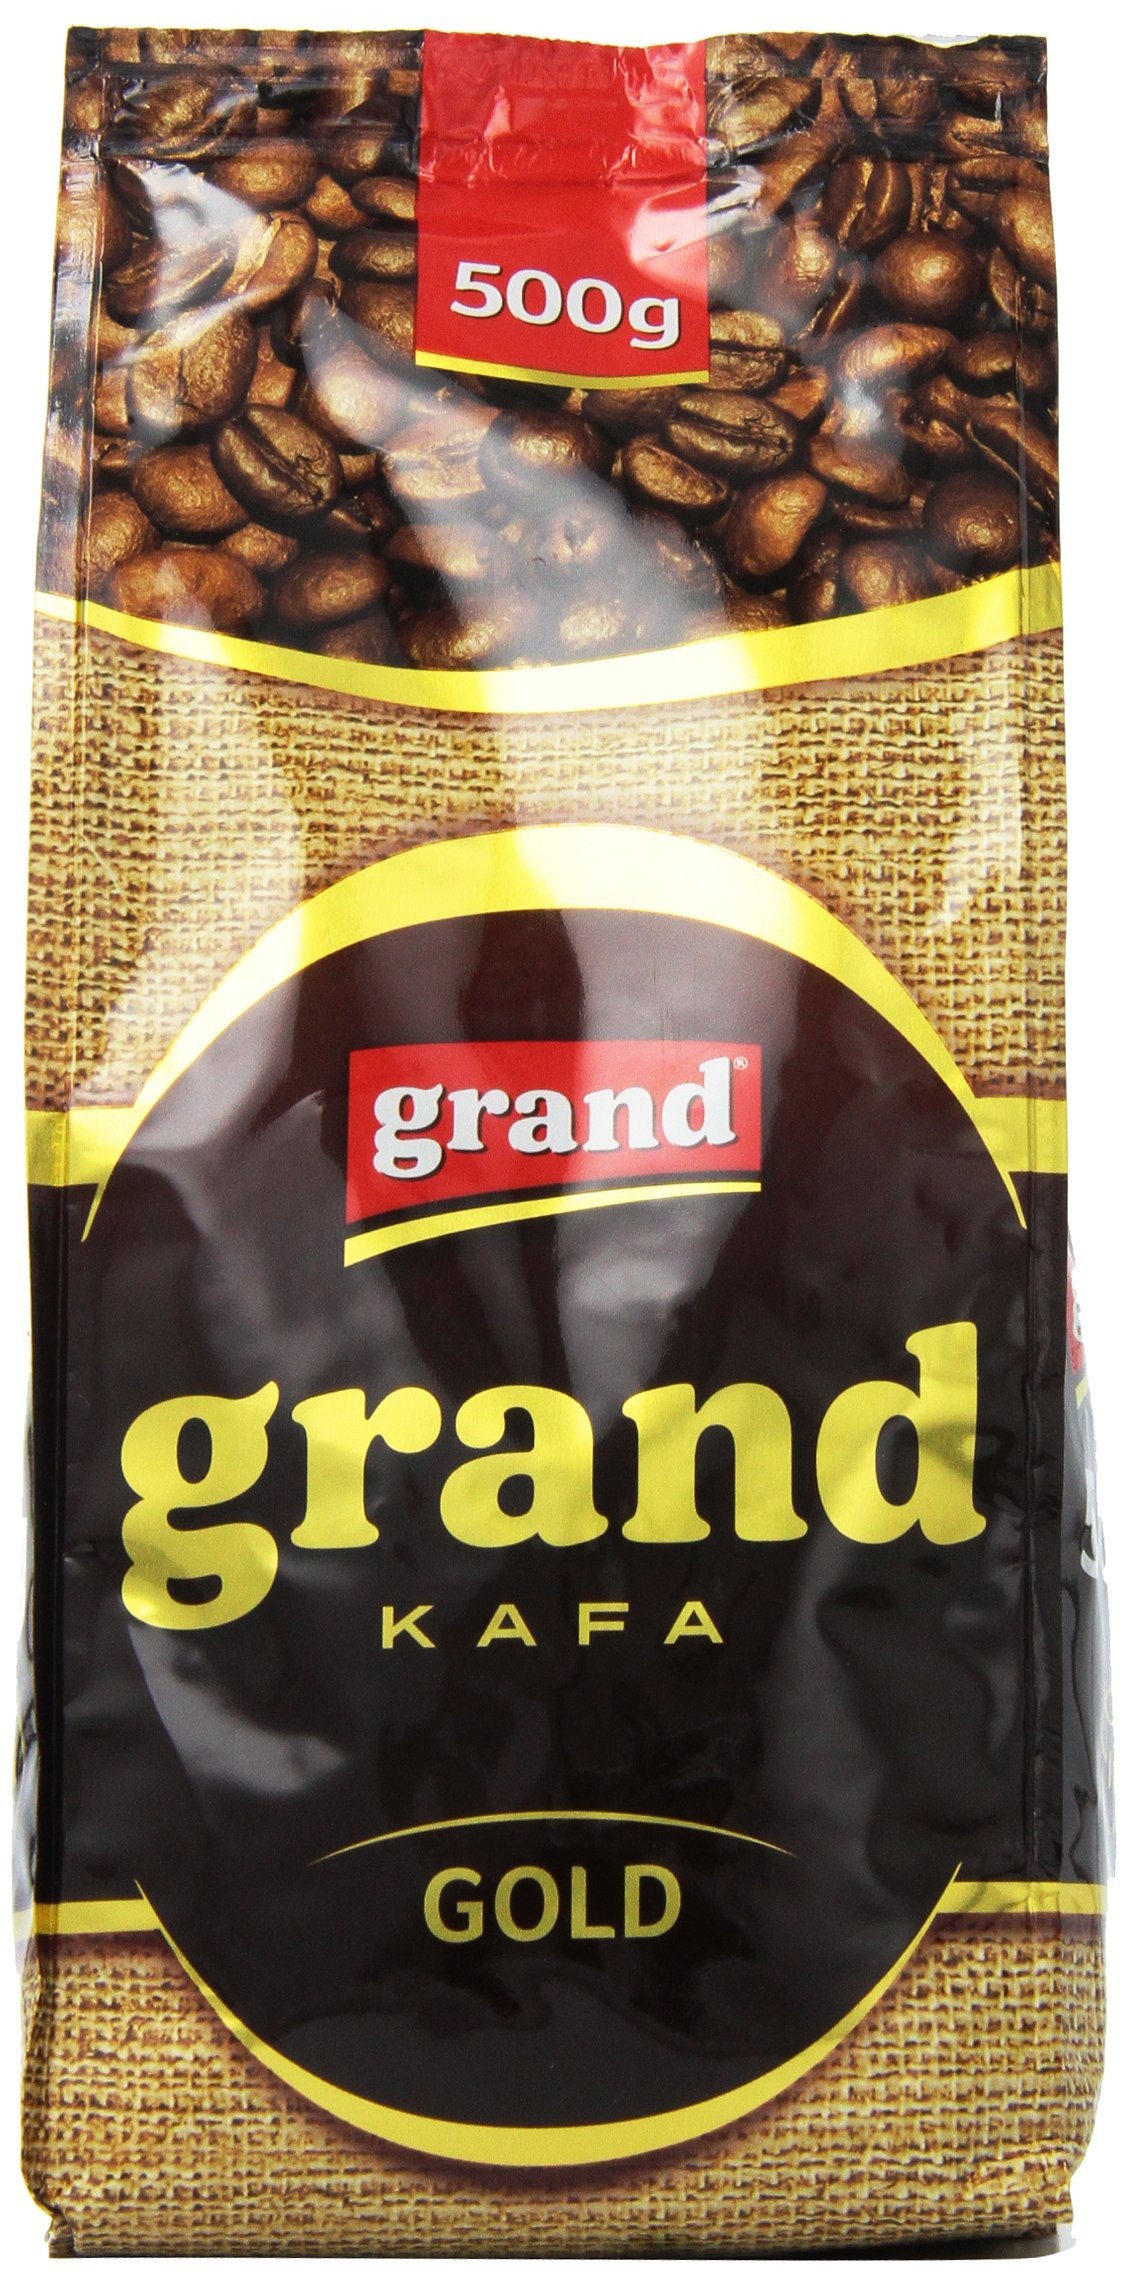
Item Name: Grand Ground Coffee, Gold, 17.5 Ounce
Bullet Point 1: The package length of the product is 9.5 inches
Bullet Point 2: The package width of the product is 4.4 inches
Bullet Point 3: The package height of the product is 3 inches
Bullet Point 4: The package weight of the product is 1.2 pounds
Value: 17.5
Unit: Ounce

Price: 19.98